Idaho State Highway 5

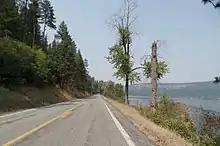
SH-5 westbound along Chatcolet Lake, August 2018

SH-5 begins at an intersection with US 95 in Plummer and heads east through Heyburn State Park, running along the south shore of Chatcolet Lake and Benewah Lake to Parkline. It then continues east past a historical marker for John Mullan into Saint Maries and onto the Coeur d'Alene Indian Reservation within the city, where it ends at an intersection with SH-3.